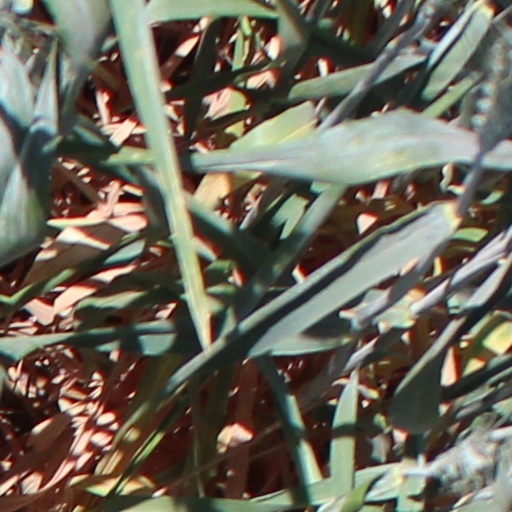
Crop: wheat